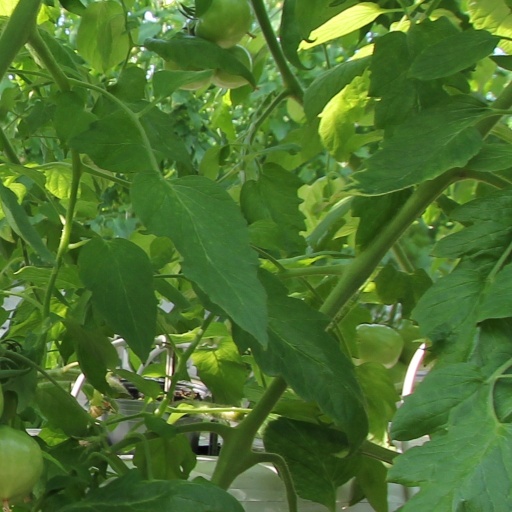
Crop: tomato